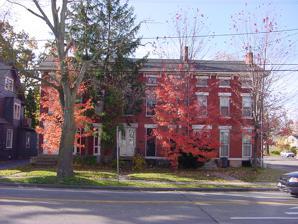
Building: Bruce-Briggs Brick Block
Country: United States of America
Year built: 1855
Historic houses in New York, United States United States historic place Bruce-Briggs Brick Block U.S. National Register of Historic Places U.S. Historic district Contributing property Bruce-Briggs Brick Block, October 2009 Show map of New York Show map of the United States Location 5481-5483-5485 Broadway, Lancaster, New York Coordinates 42°53′57″N 78°40′2″W / 42.89917°N 78.66722°W / 42.89917; -78.66722 Area less than one acre Built 1855 ( 1855 ) Architectural style Greek Revival, Italianate MPS Lancaster, New York MPS NRHP reference No. 99001409 Added to NRHP November 30, 1999 Bruce—Briggs Brick Block is a historic rowhouse block located at Lancaster in Erie County, New York .  It is a mid-19th century brick structure unique in Western New York , which incorporates both Greek Revival and Italianate style decorative details.  The rowhouses were built for George Bruce, one of the early settlers of Lancaster. It was listed on the National Register of Historic Places in 1999. It is located in the Broadway Historic District . References